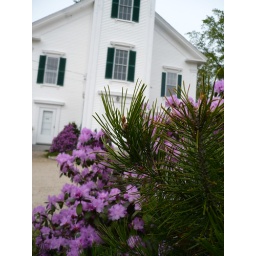
the honey bees were swarming all around the purple flowers, the pine tree was a nice contrast too